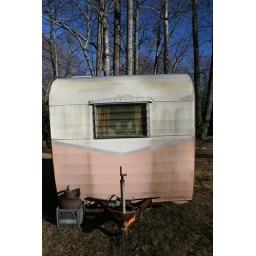
clarence newton road - near blowing rock - january 1 2009